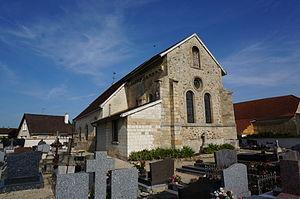
église à Vaudemange.